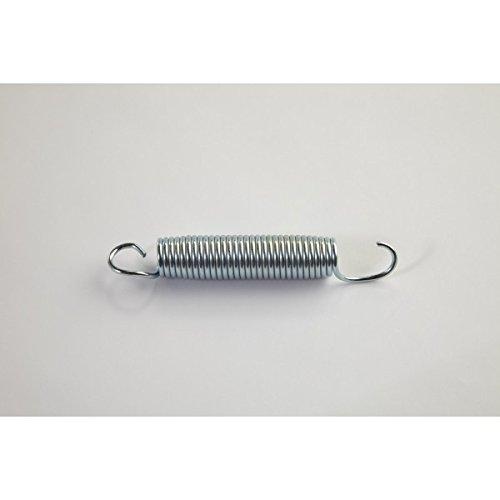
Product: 6.5" Trampoline Spring (Set of 20)
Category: Sports & Outdoors | Sports & Fitness | Leisure Sports & Game Room | Trampolines & Accessories | Parts & Accessories | Parts
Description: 5 inch Springs.
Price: $29.49
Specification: Shipping Weight: 6 pounds (View shipping rates and policies)|ASIN: B07X6KMBKQ|    #207    in Trampoline Parts